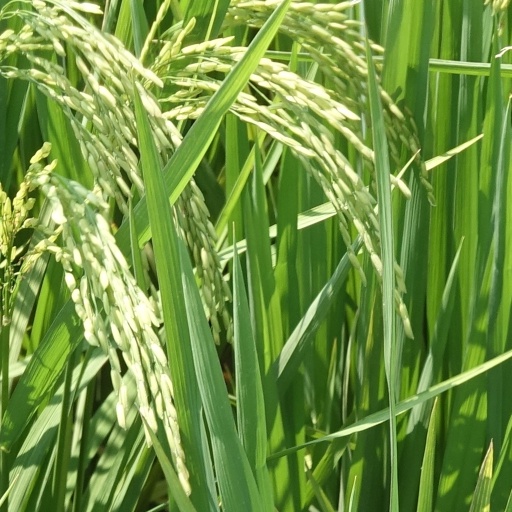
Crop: rice